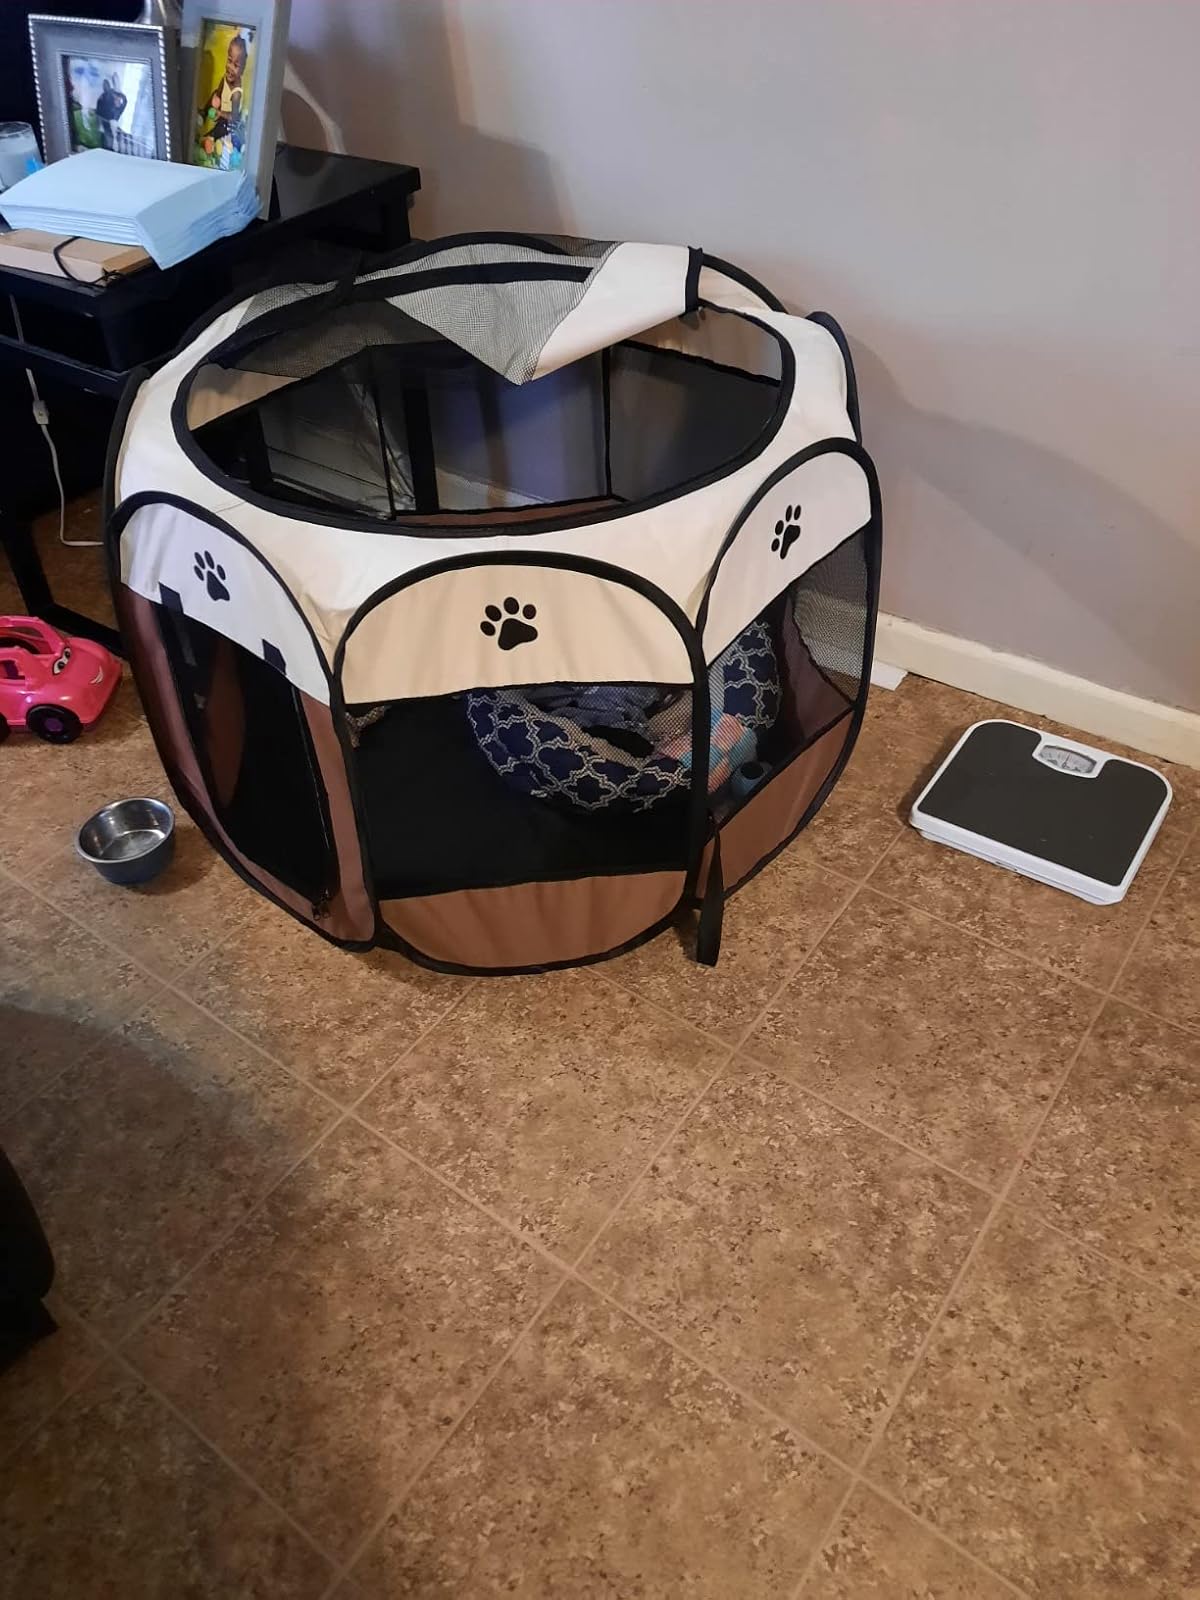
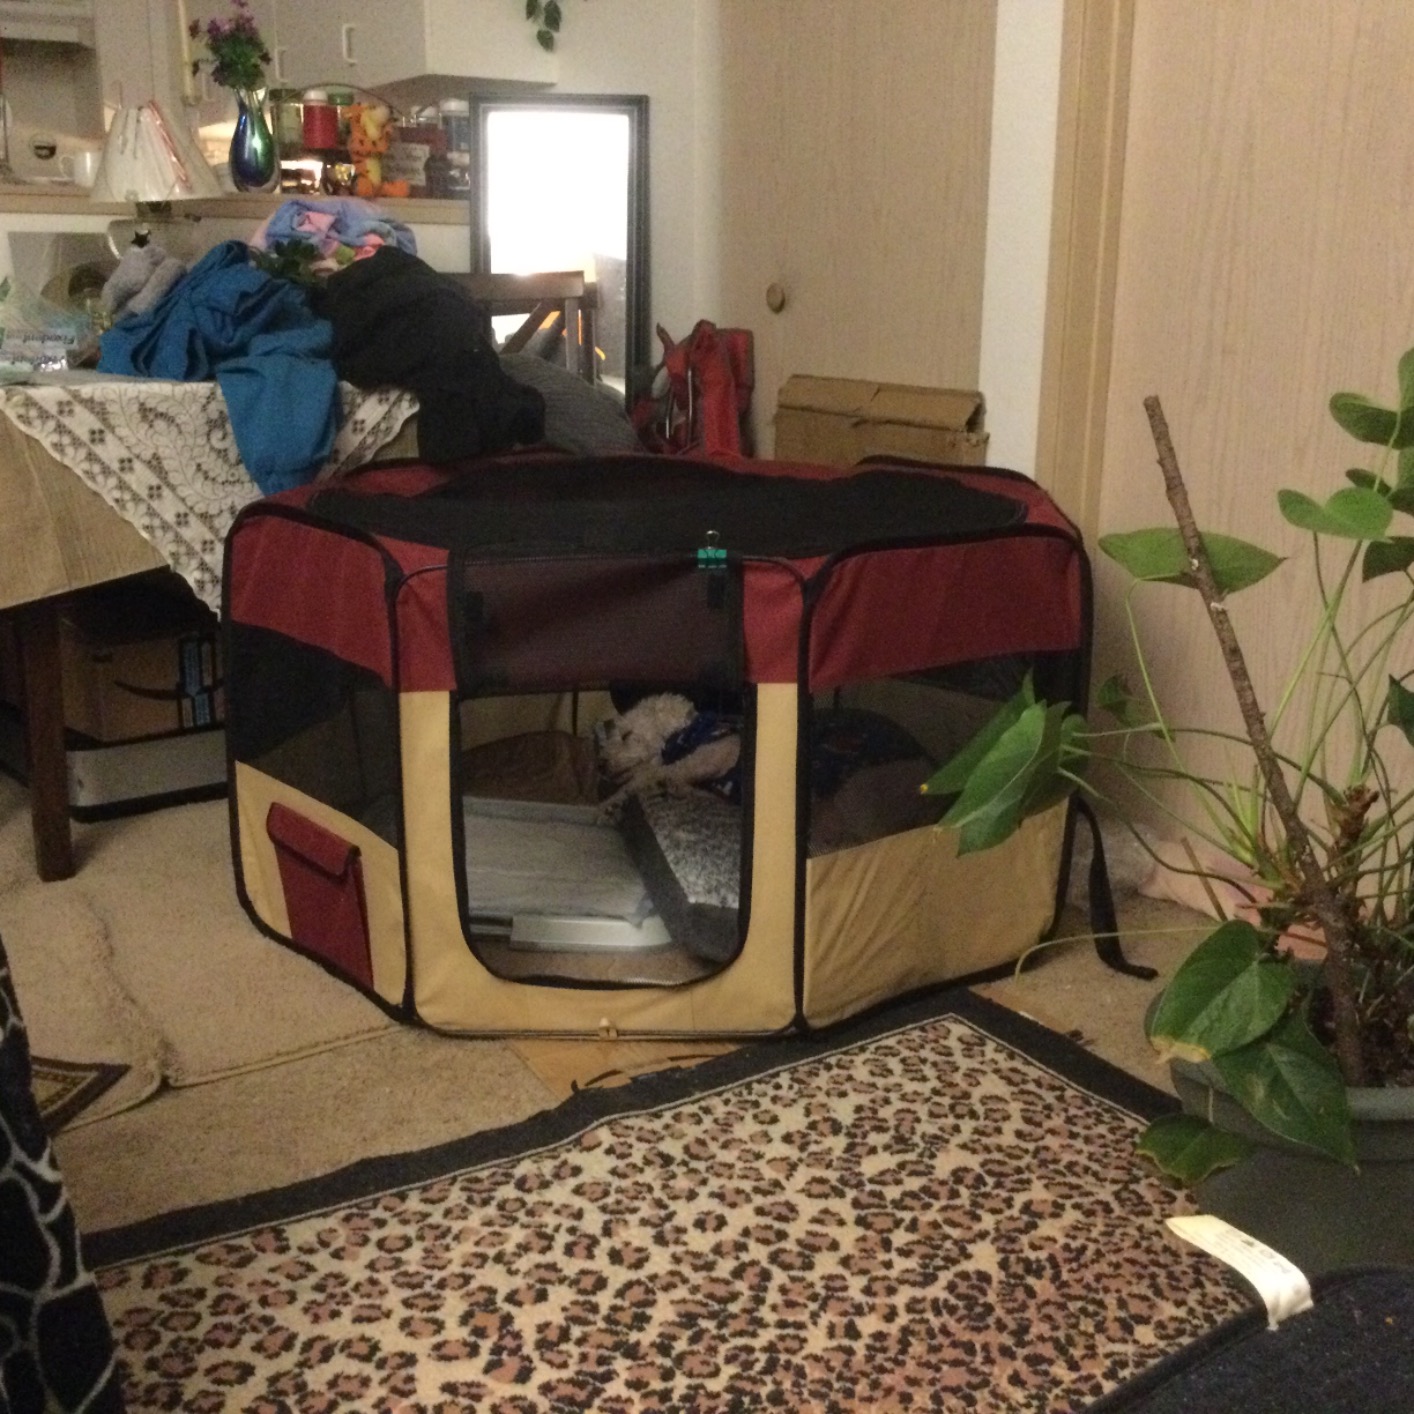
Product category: items_kennel
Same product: no